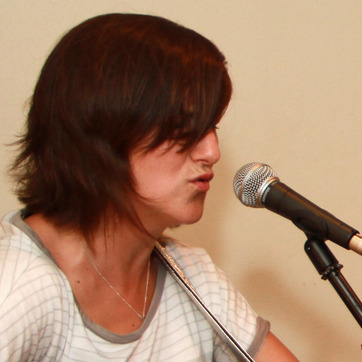
Material: skin